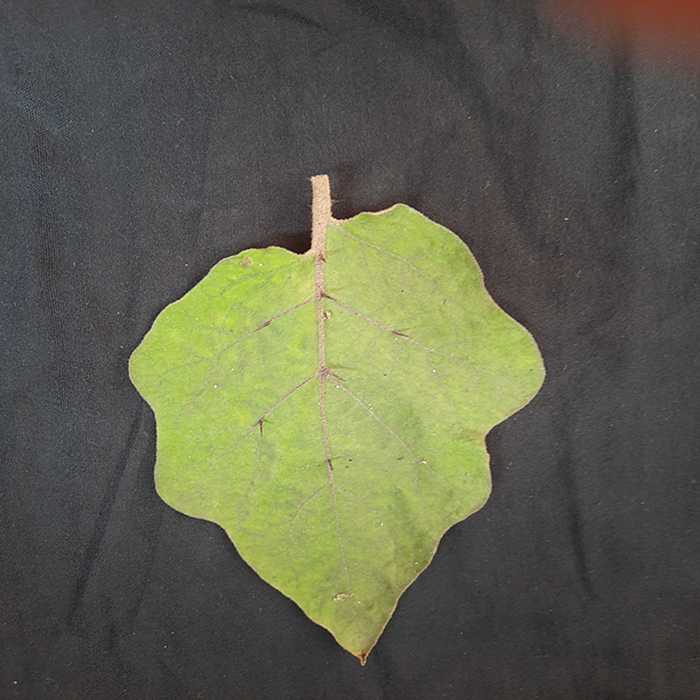
Plant: Eggplant
Label: Eggplant fresh leaf